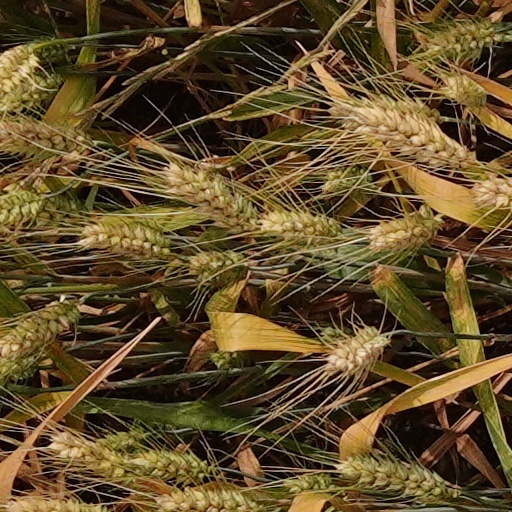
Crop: wheat